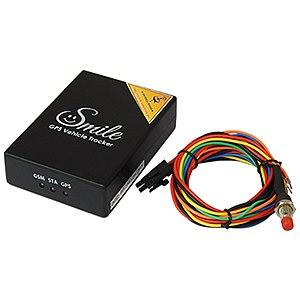
Un traceur de véhicule est un système de suivi des véhicules combinant l'utilisation de la localisation automatique de véhicules dans des véhicules individuels avec un logiciel qui collecte ces données de flotte en tant qu'enregistreur de données pour obtenir une image complète de l'emplacement des véhicules. Les systèmes de localisation de véhicules modernes utilisent couramment un système de positionnement par satellites GPS/GLONASS/Galileo/Beidou pour localiser le véhicule qui doit impérativement porter un émetteur radio/gsm/wifi ou satellitaire, mais d'autres types de technologie de localisation automatique de véhicules peuvent également être utilisés. Leur alimentation électrique est assurée par le véhicule, mais certains peuvent être sur batterie autonome. Les informations sur les véhicules peuvent être visualisées sur des cartes électroniques via Internet ou des logiciels spécialisés. Ces systèmes peuvent servir à l'instar d'un enregistreur de données d'accident. Les sociétés de transport en commun urbains utilisent de plus en plus les systèmes de localisation de véhicules, en particulier dans les grandes villes, anciennement, mais toujours en usage, par télématique.